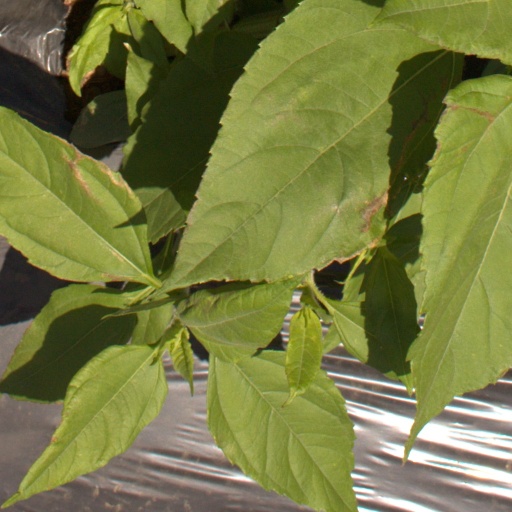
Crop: Jerusalem artichoke